Boban Bogosavljević

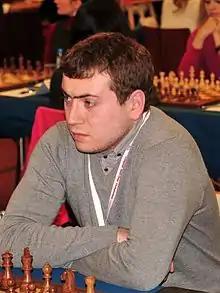
GM Boban Bogosavljević, European Chess Team Championship Warsaw 2013

Boban Bogosavljevic (born 26 April 1988) was the Serbian Chess Champion. He obtained FIDE Master title in 2005. In 2008, FIDE awarded him with Chess Grandmaster title. He won the Serbian Chess Championship in 2013.